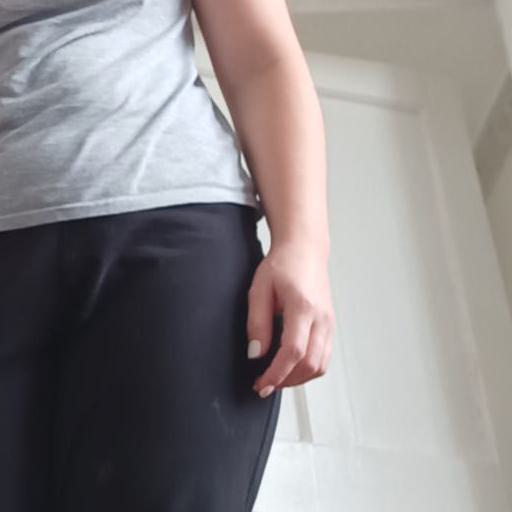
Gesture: no_gesture